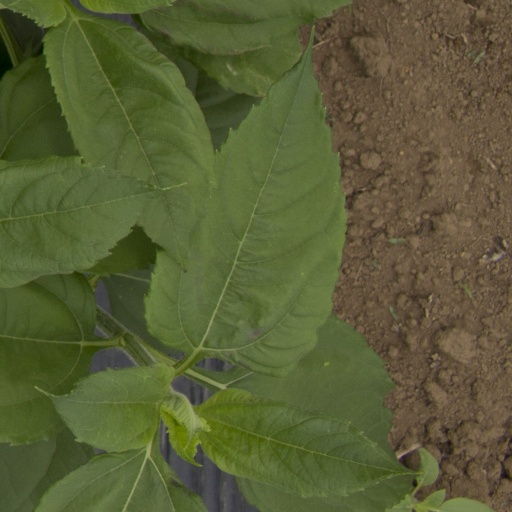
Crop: Jerusalem artichoke